English ship Ruby (1652)

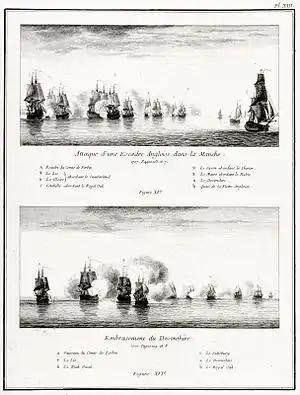
A print published in France shows "Rubis" during the Action of 2 May 1707 off Beachy Head

She was ordered to be rebuilt on 29 February 1704 At Deptford Dockyard under the guidance of Master Shipwright Joseph Allin. She was launched 18 February 1706. Her dimensions were gundeck with keel for tonnage with a breadth of and a depth of hold of . Her builder's measure tonnage was calculated as tons.